In Time with You

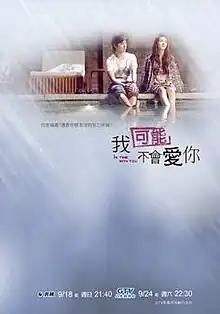
Promotional poster for "In Time with You"

In Time with You is a 2011 Taiwanese television series written by Mag Hsu and directed by Winnie Chu. It stars Ariel Lin and Chen Bolin.